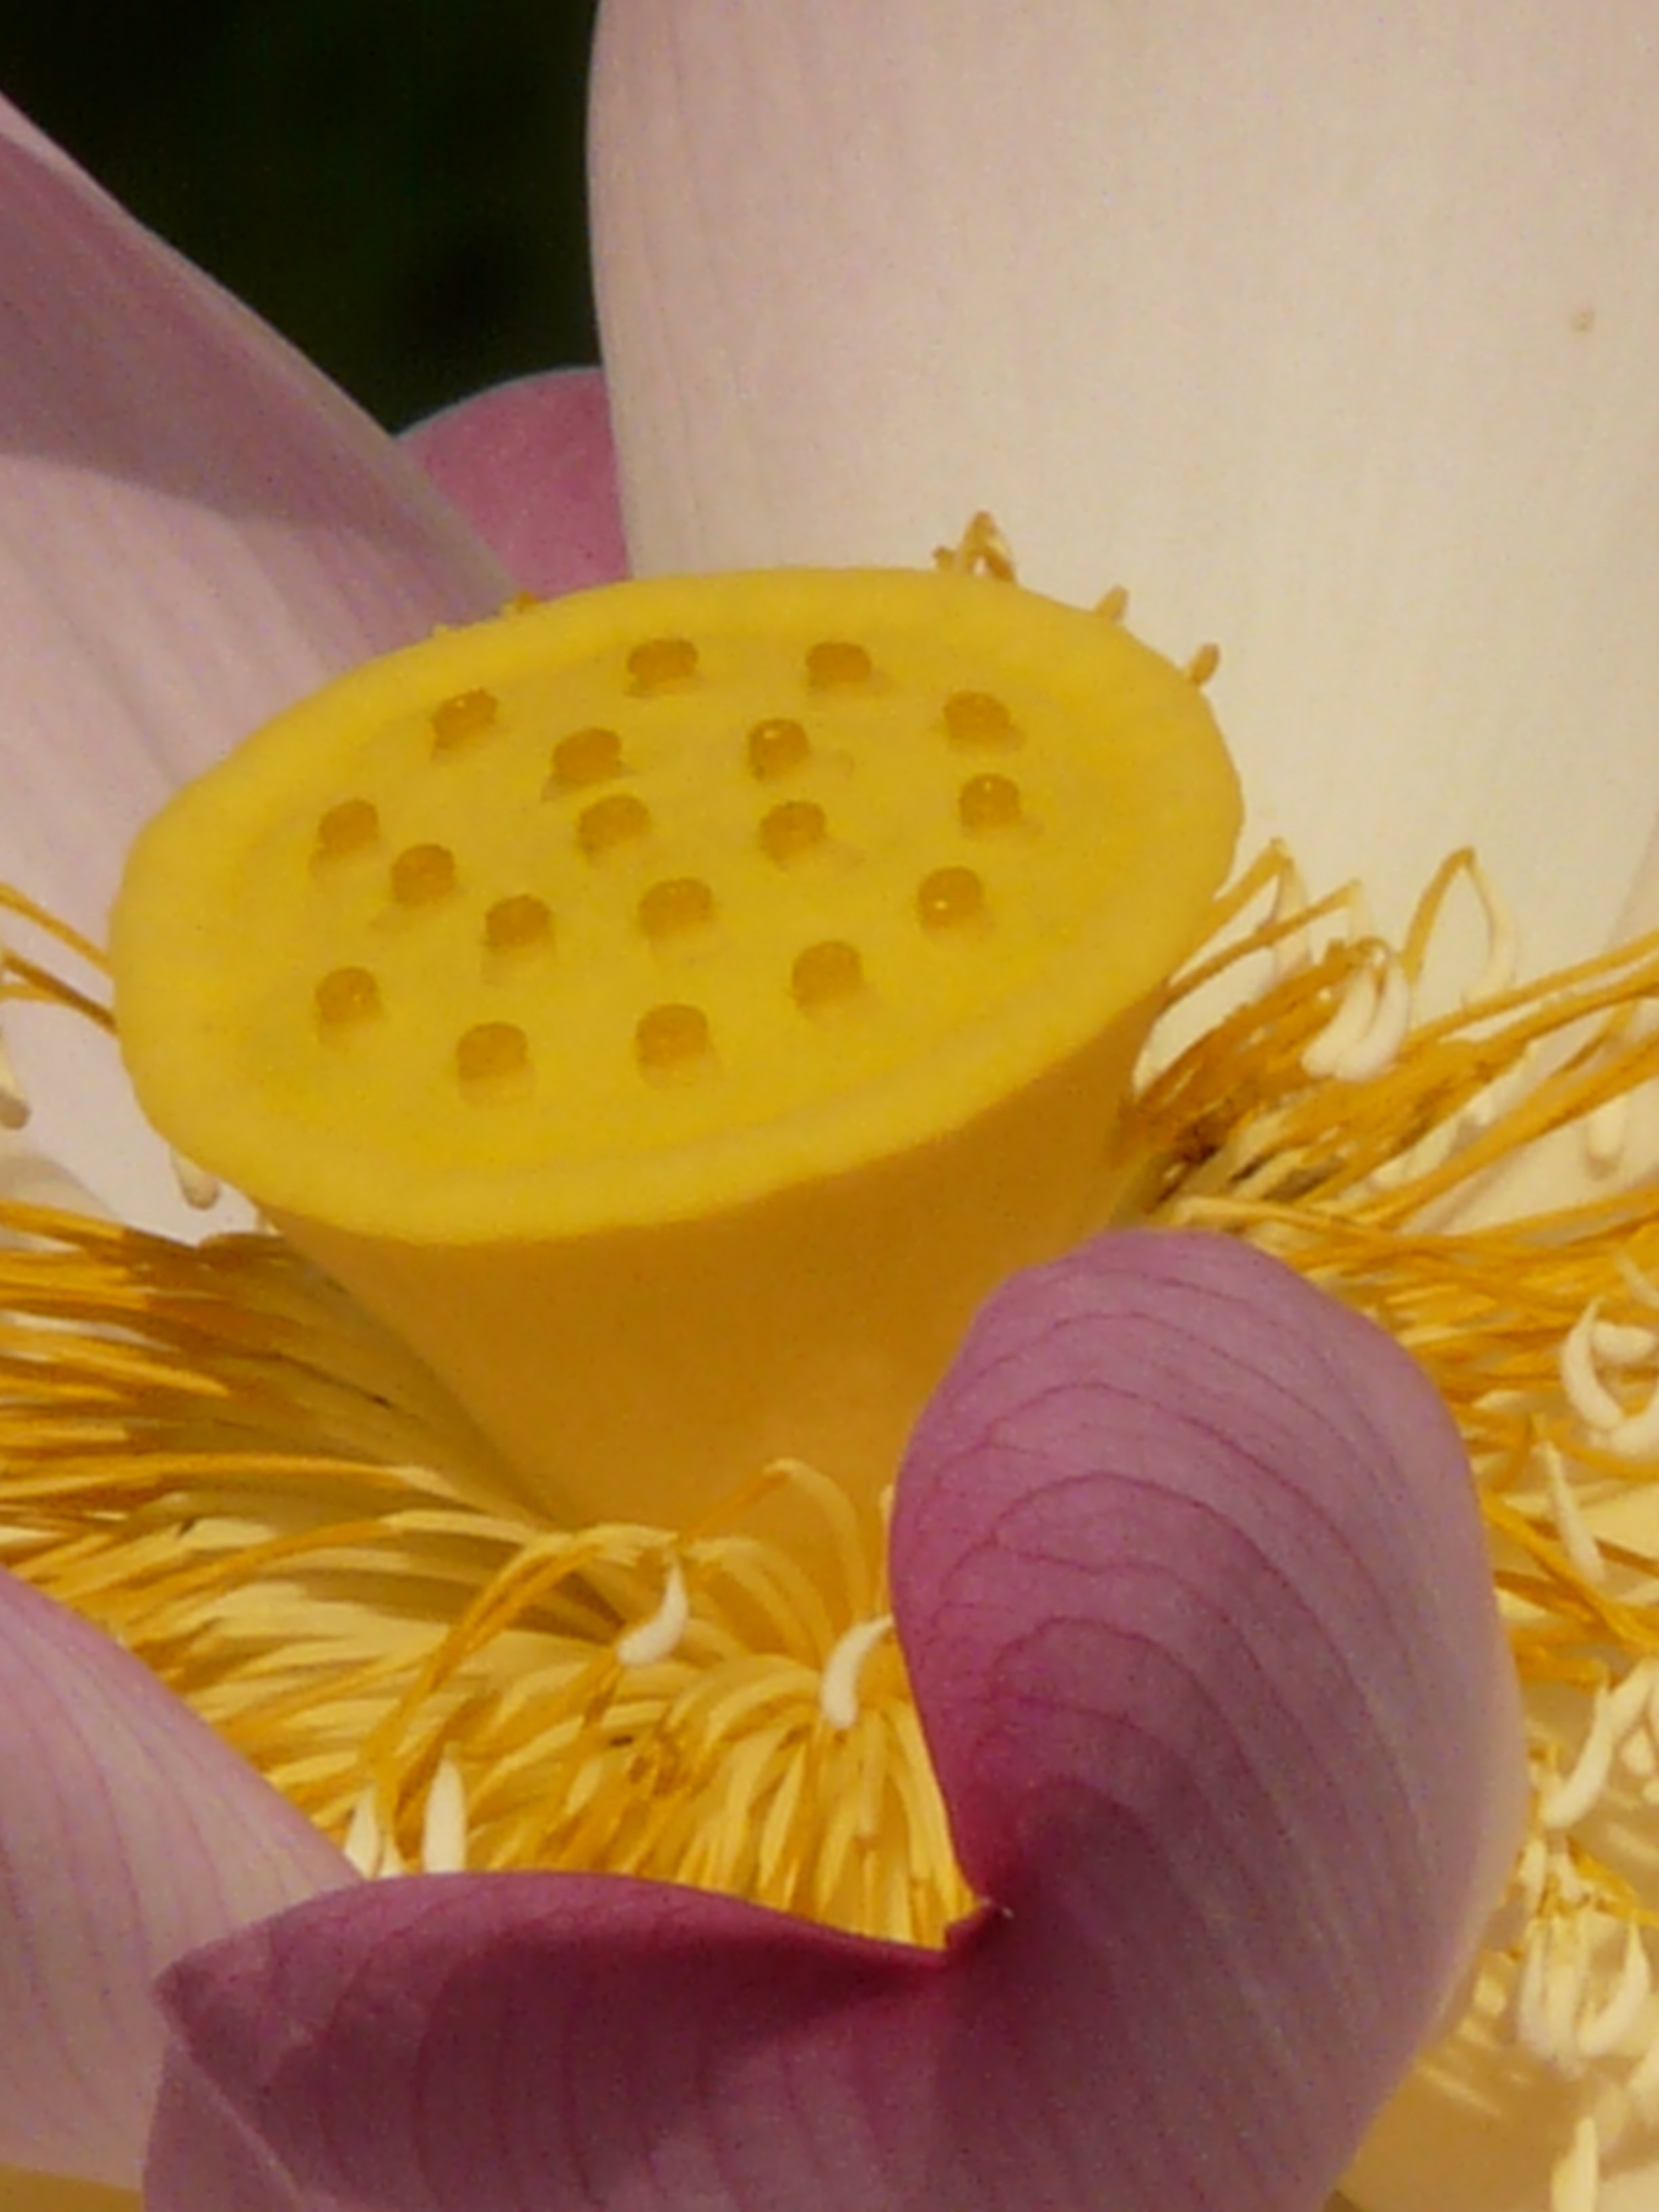
blossom, plant, fruit, flower, petal, bloom, food, produce, yellow, nelumbo nucifera, indian lotus, nelumbonaceae, pineapple, seeds, lotus, nelumbo, nelumbium speciosum, lotus blossom, seeds was, flowering plant, lotus flowers, land plant, lotus plants, nymphaea nelumbo